Conventionsthaler

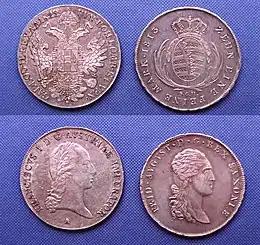
: Francis I, Emperor of Austria, 1822; Frederick Augustus I, King of Saxony, 1813, Dresden Mint

The or ("Convention "), was a standard silver coin in the Austrian Empire and the southern German states of the Holy Roman Empire from the mid-18th to early 19th-centuries. Its most famous example is the Maria Theresa thaler which is still minted today. The was equivalent to a .